Enid Stacy

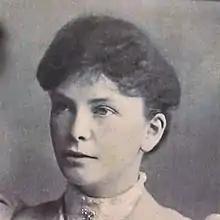

Enid Stacy (10 June 1868 – 4 September 1903) was an English socialist activist. Stacy was born on 10 June 1868 in Westbury, Gloucestershire, the eldest of the Irish painter Henry Stacy and his wife Rose Deeley's four children. The family moved to Bristol in 1881. She was raised in a Christian socialist household; her brother helped found the Bristol and Clifton Christian Socialist Society and her father later became involved with the Bristol Socialist Society. She studied at the University of Bristol, where she won the Whitworth Scholarship, and she then became a tutor at the Redland High School for Girls. There, she met Katharine St John Conway, with whom she shared an interest in John Ruskin and Anglo-Catholicism.